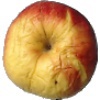
Label: Apple Red Yellow 1